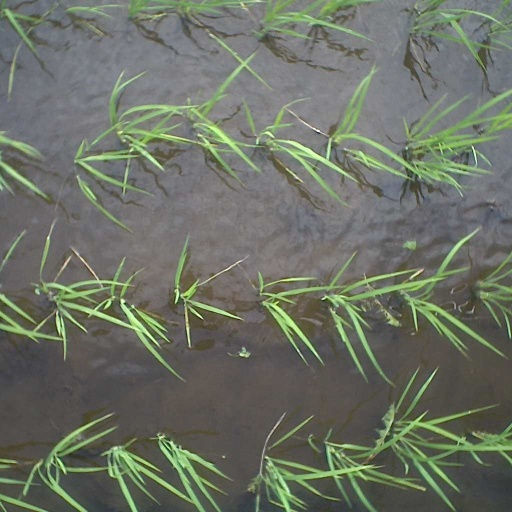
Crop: rice